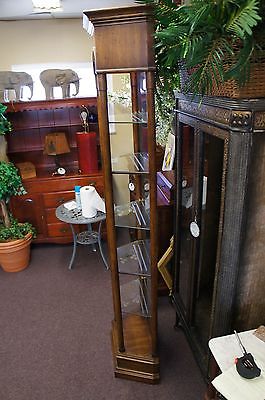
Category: cabinet